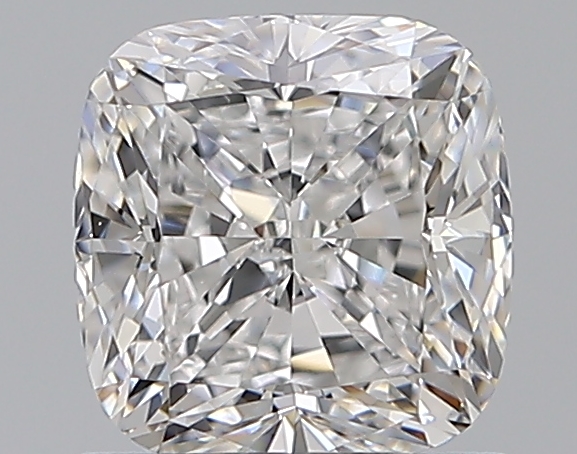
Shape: cushion
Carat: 1.2
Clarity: VVS2
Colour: E
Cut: EX
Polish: EX
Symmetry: EX
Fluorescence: M
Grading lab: GIA
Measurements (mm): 5.98 x 5.82 x 4.02